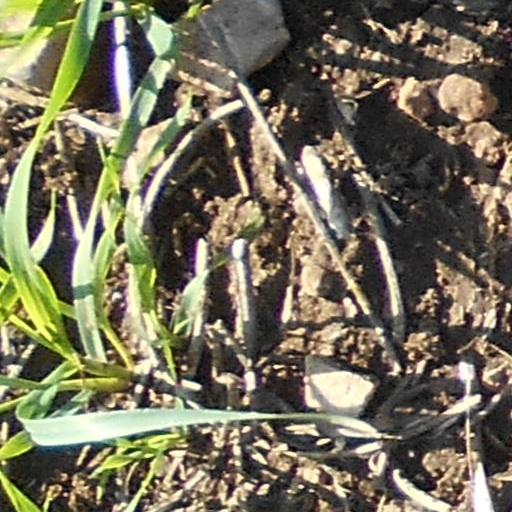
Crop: wheat